Hellgate Treaty

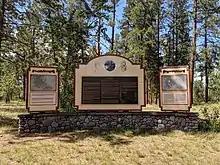
Treaty of Hellgate Monument at Council Grove State Park

The Treaty of Hellgate was a treaty agreement between the United States and the Bitterroot Salish, Upper Pend d'Oreille, and Lower Kutenai tribes. The treaty was signed at Hellgate on 16 July 1855. Signatories included Isaac Stevens, superintendent of Indian affairs and governor of Washington Territory; Victor, chief of the Bitterroot Salish; Alexander, chief of the Pend d'Oreilles; Michelle, chief of the Kutenais; and several subchiefs. The treaty was ratified by Congress, signed by President James Buchanan, and proclaimed on 18 April 1859. It established the Flathead Indian Reservation.